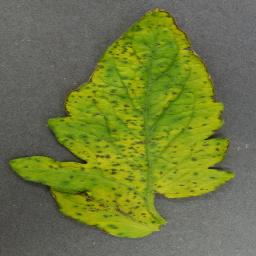
Label: Tomato___Bacterial_spot